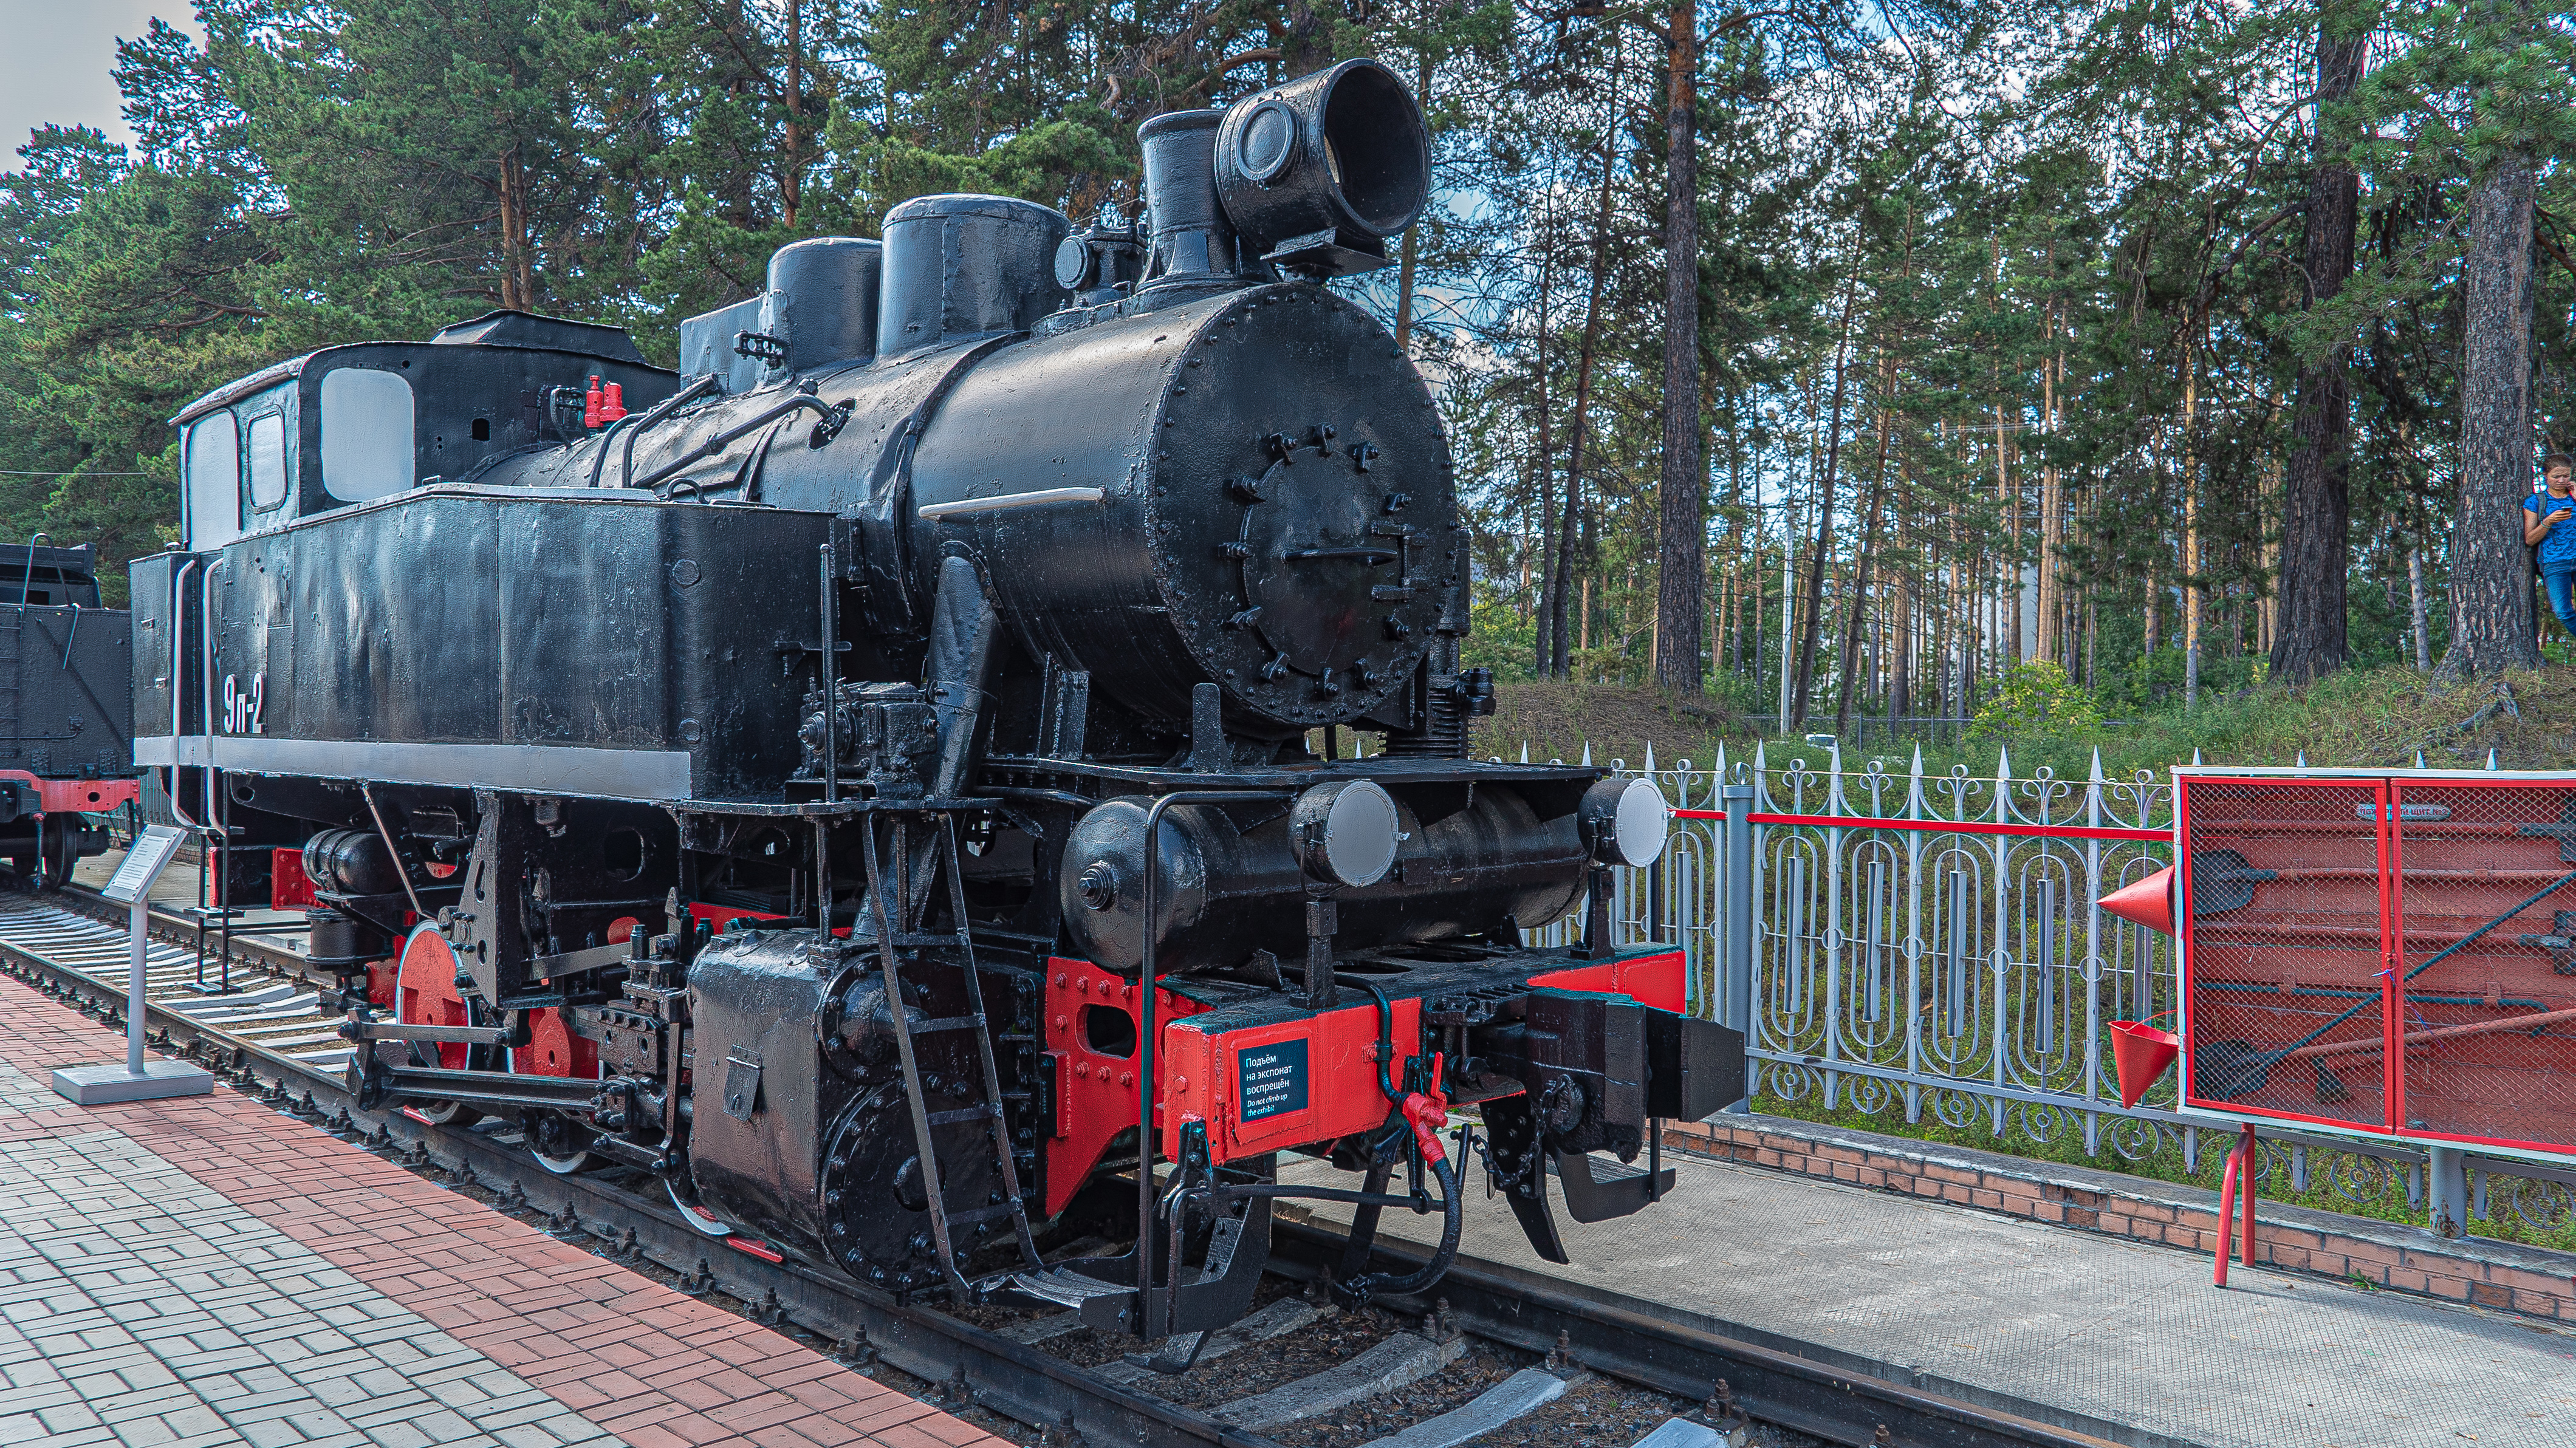
boat, train, transport, steam engine, locomotive, railway, vehicle, mode of transport, rolling stock, track, auto part, automotive engine part, engine, railroad car, public transport, rolling, wheel